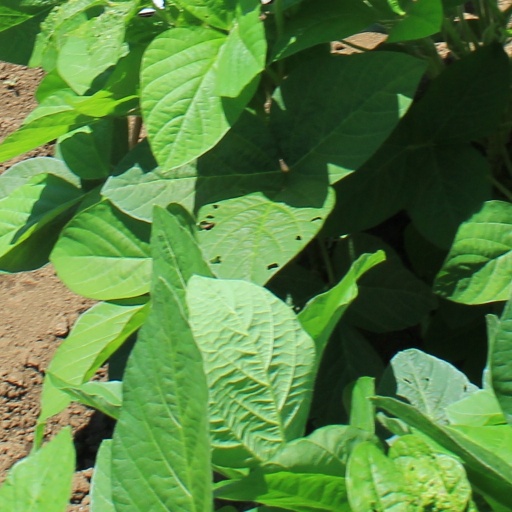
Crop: soybean